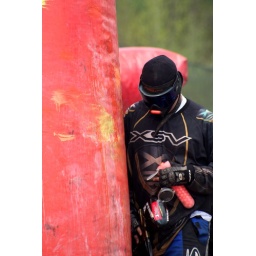
that orange blur is a paintball flying by his mask